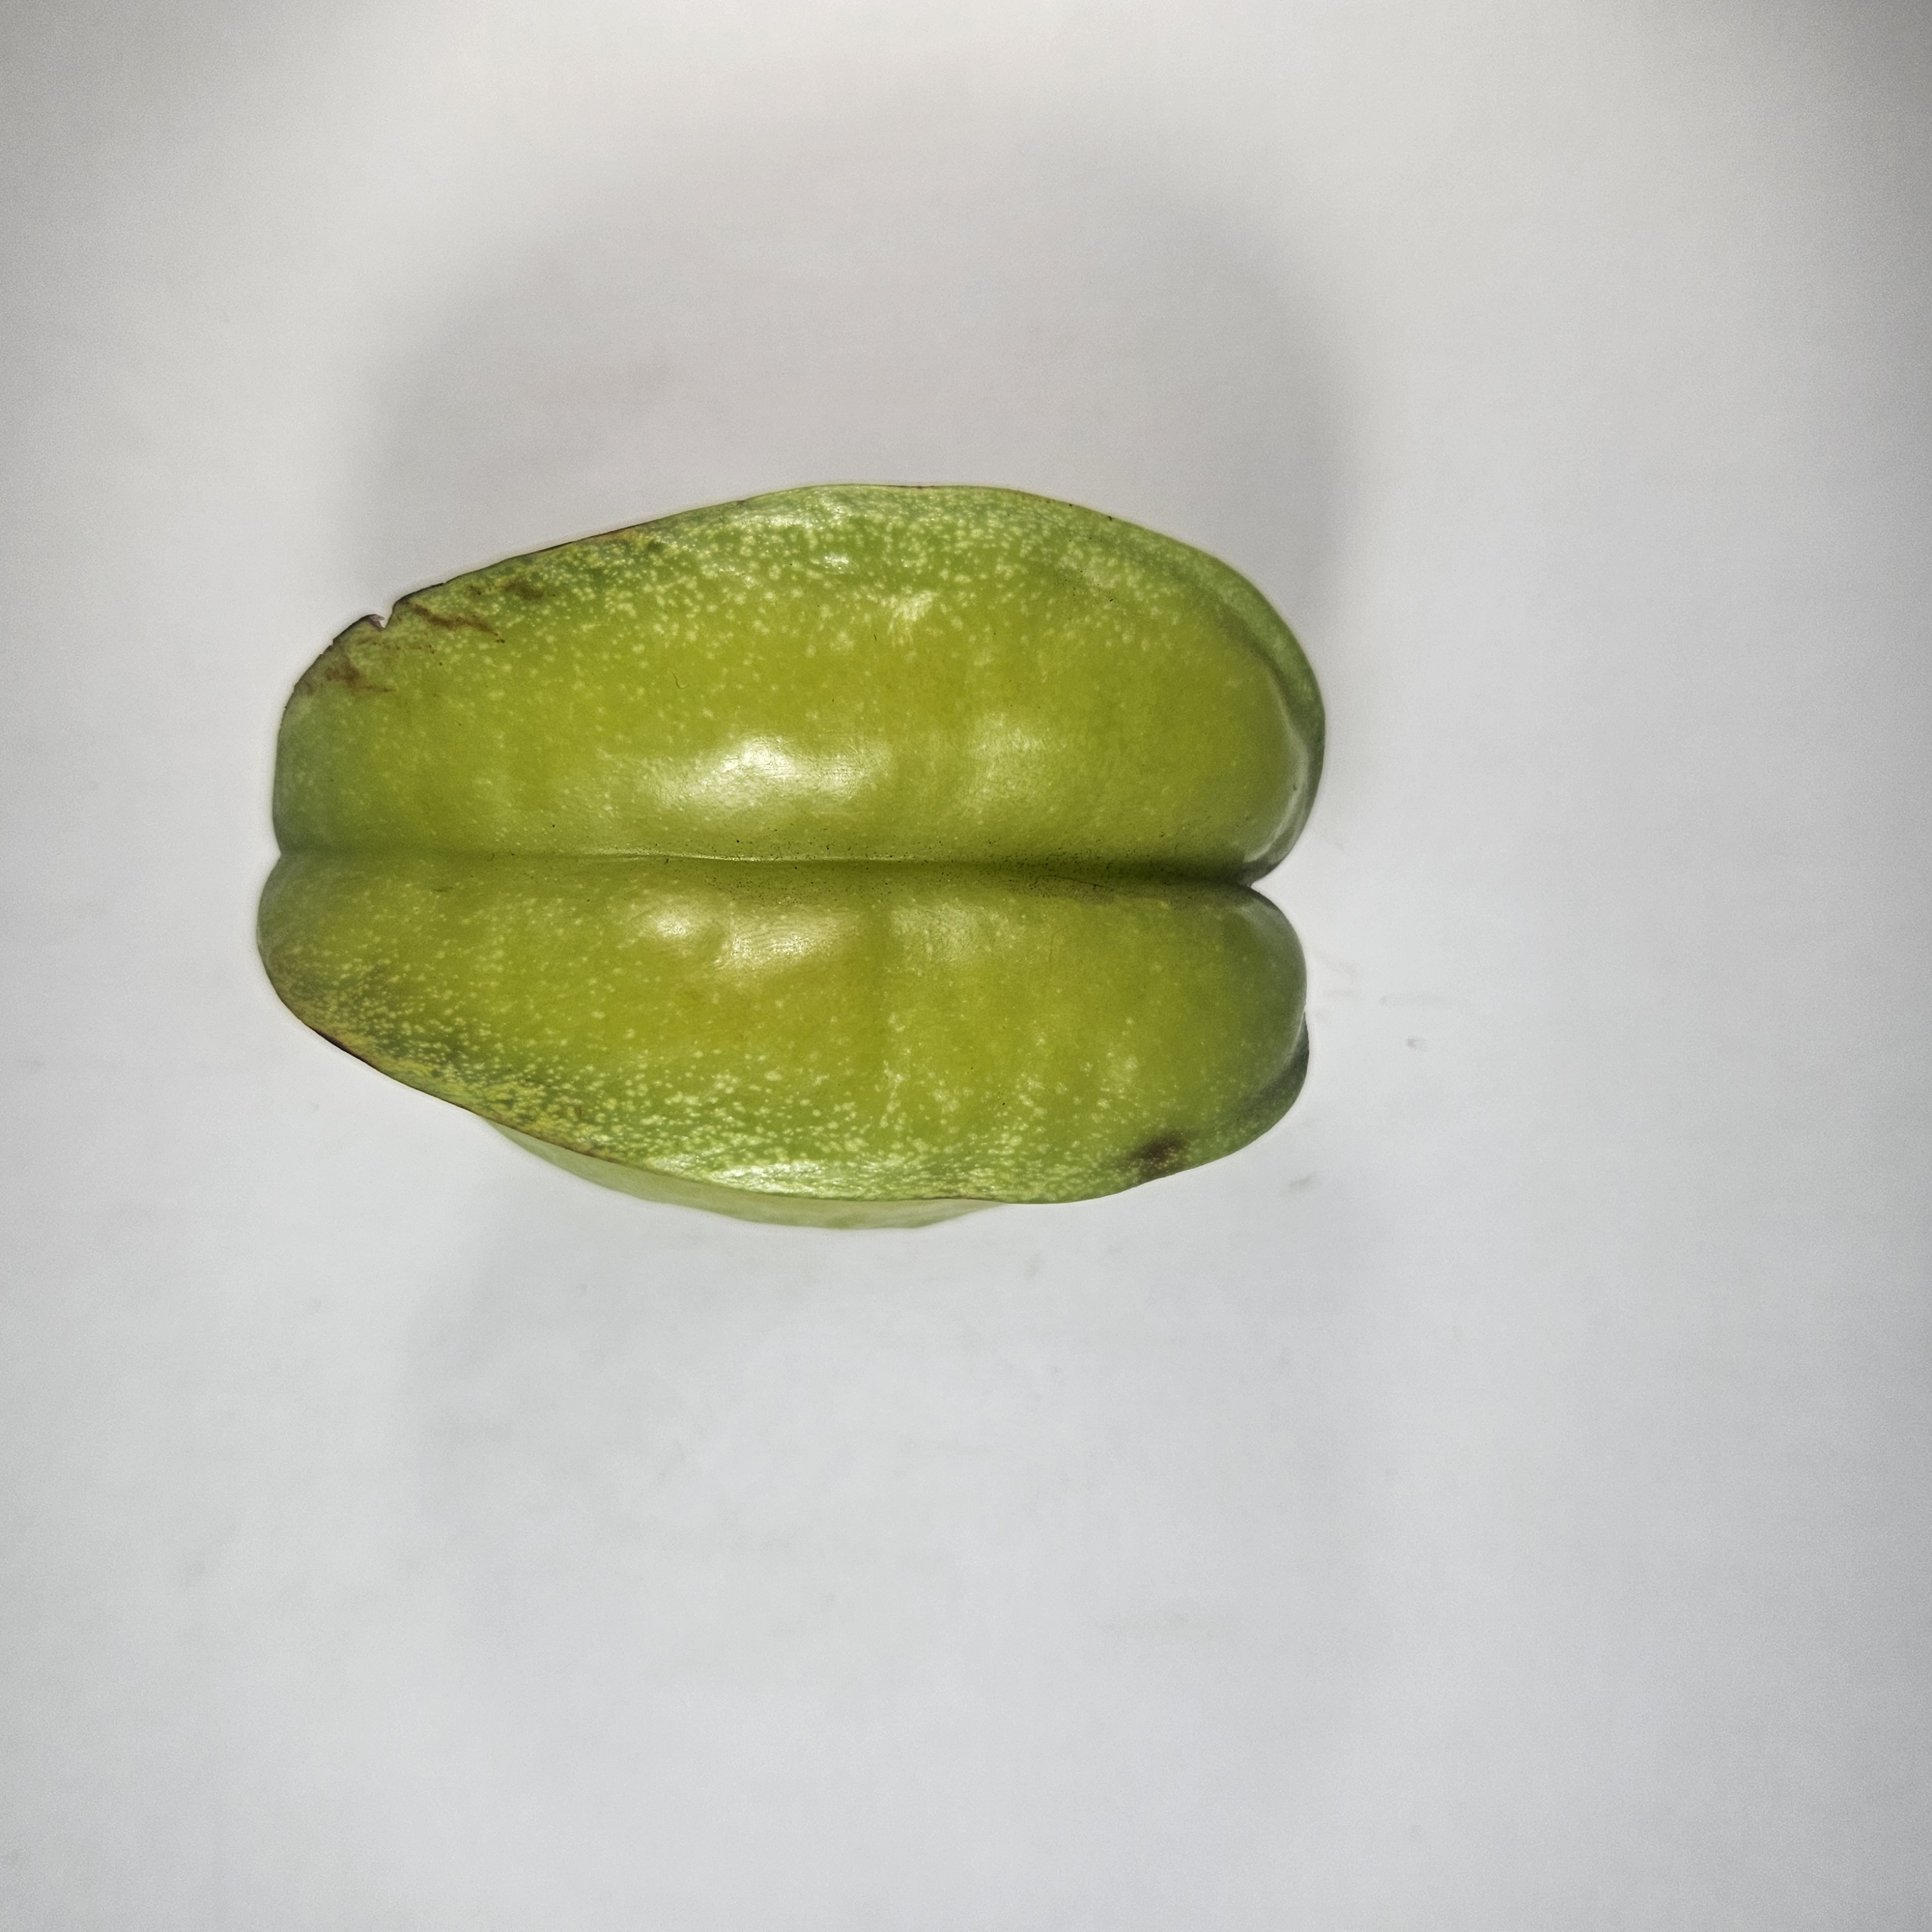
Label: Healthy Fruits